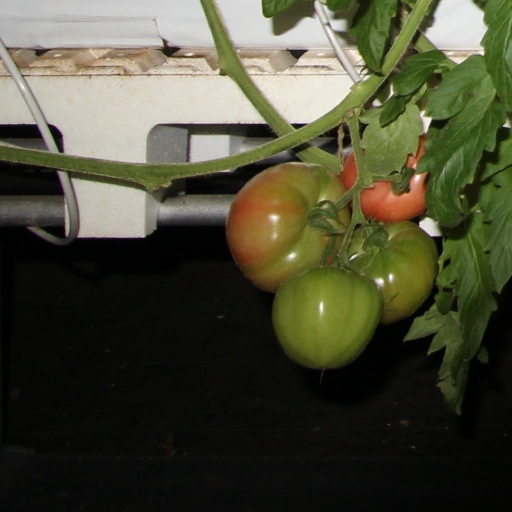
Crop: tomato